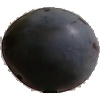
Label: Plum 3